Long Island, Bermuda

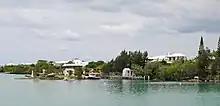
Bermudian house on Long Island in the centre of main harbour

Long Island is a small island within the Great Sound of Bermuda. It lies in the southeast of the sound, and is in the north of Warwick Parish.